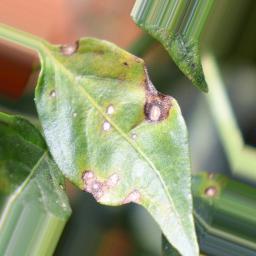
Label: cercospora